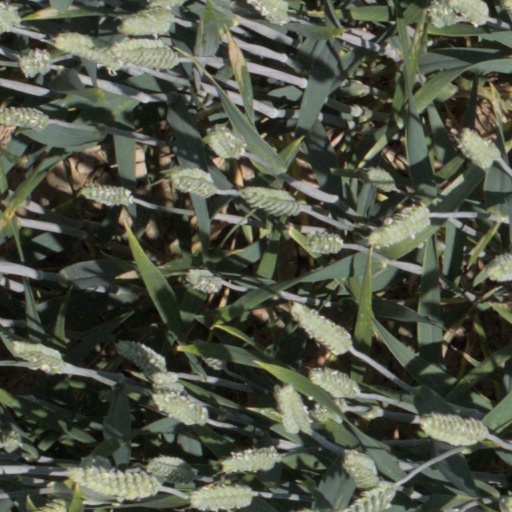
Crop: wheat